Mariner 6 and 7

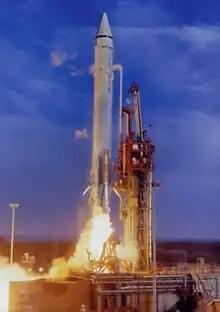
Mariner 7 lift-off on March 27, 1969

Three Mariner probes were constructed for the mission, with two intended to fly and one as a spare in the event of a mission failure. The spacecraft were shipped to Cape Canaveral with their Atlas-Centaur boosters in December 1968 – January 1969 to begin pre-launch checkouts and testing. On February 14, Mariner 6 was undergoing a simulated countdown on LC-36A, electrical power running, but no propellant loaded in the booster. During the test run, an electrical relay in the Atlas malfunctioned and opened two valves in the pneumatic system which allowed helium pressure gas to escape from the booster's balloon skin. The Atlas began to crumple over, however two pad technicians quickly activated a manual override switch to close the valves and pump helium back in. Although Mariner 6 and its Centaur stage had been saved, the Atlas had sustained structural damage and could not be reused, so they were removed from the booster and placed atop Mariner 7's launch vehicle on the adjacent LC-36B, while a different Atlas was used for Mariner 7.